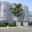
Label: palm_tree